King Ghidorah

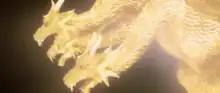
Millennium Ghidorah

In "", Ghidorah is portrayed as having been one of the three Guardians of Yamato, originating 1,000 years before the events of the film. Initially an antagonist, Ghidorah was imprisoned in Mount Fuji, only to be reawakened in 2001 to halt Godzilla's destruction of Tokyo. Ghidorah is defeated, but then revived and empowered by ally Mothra.